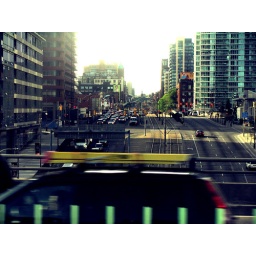
photo was taken from the bus window and edited in photoshop a bit